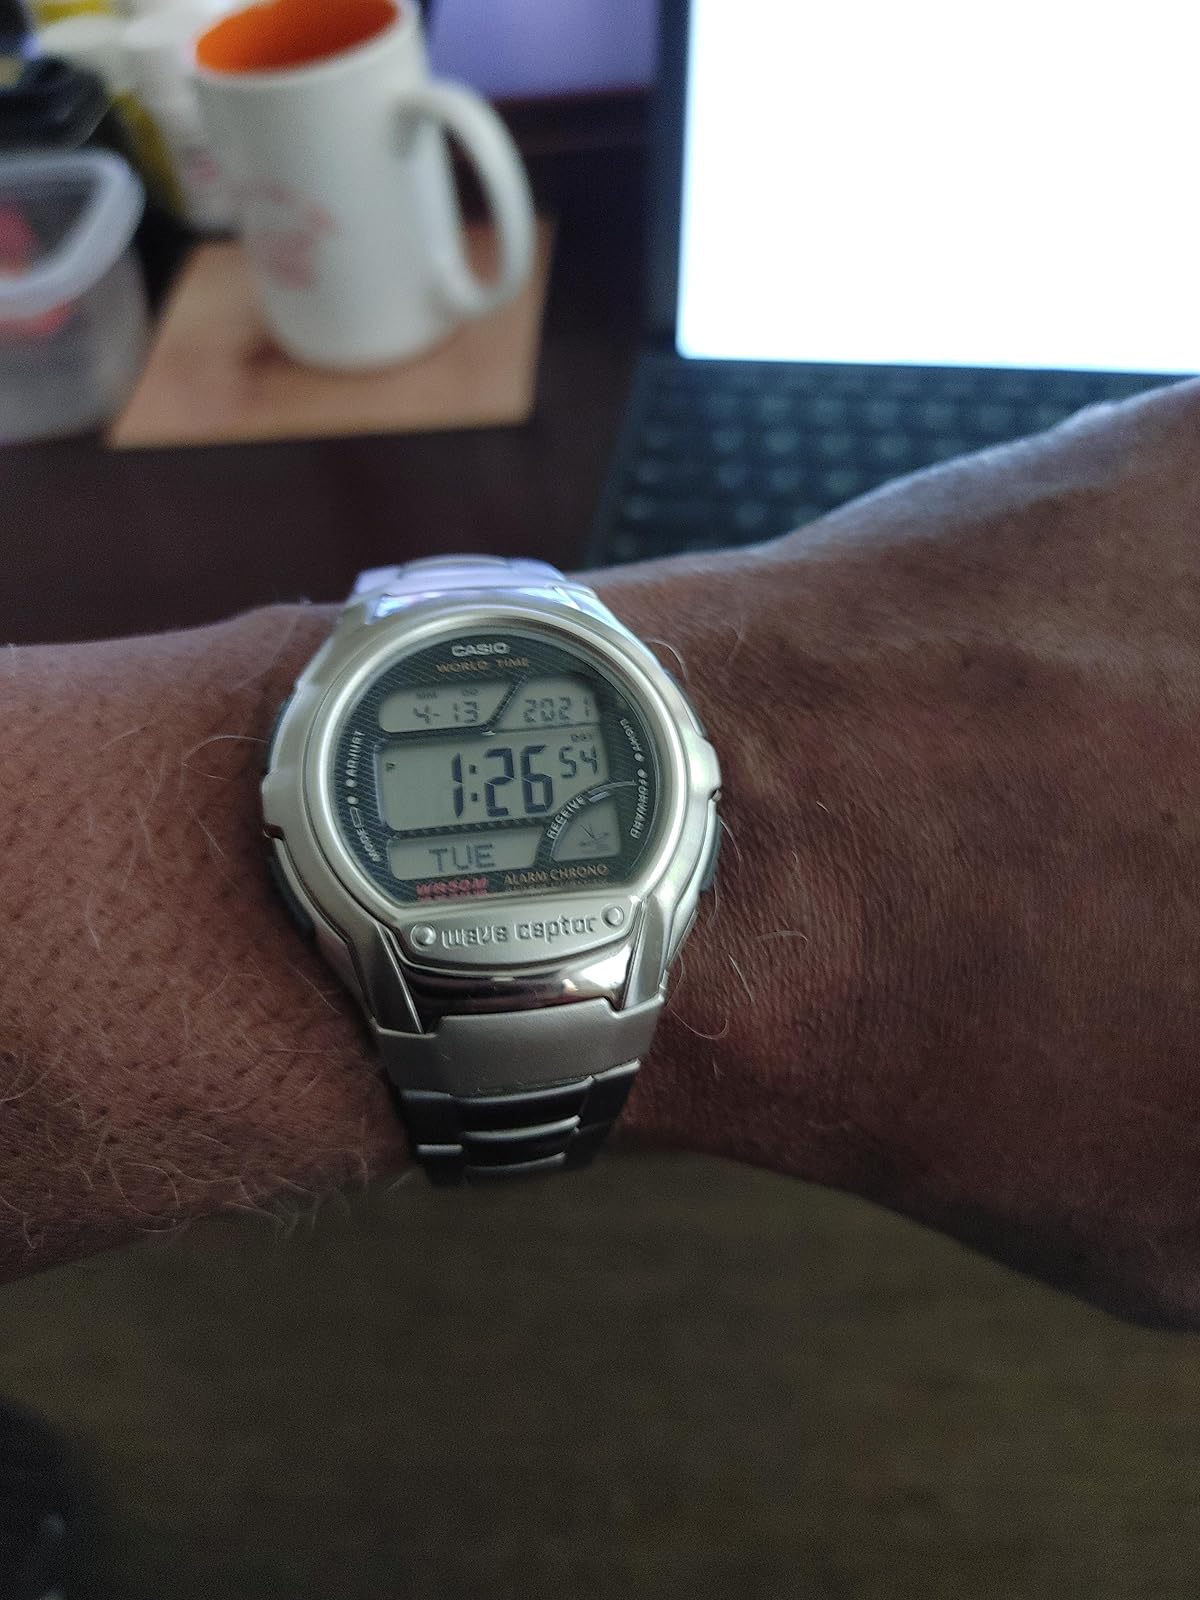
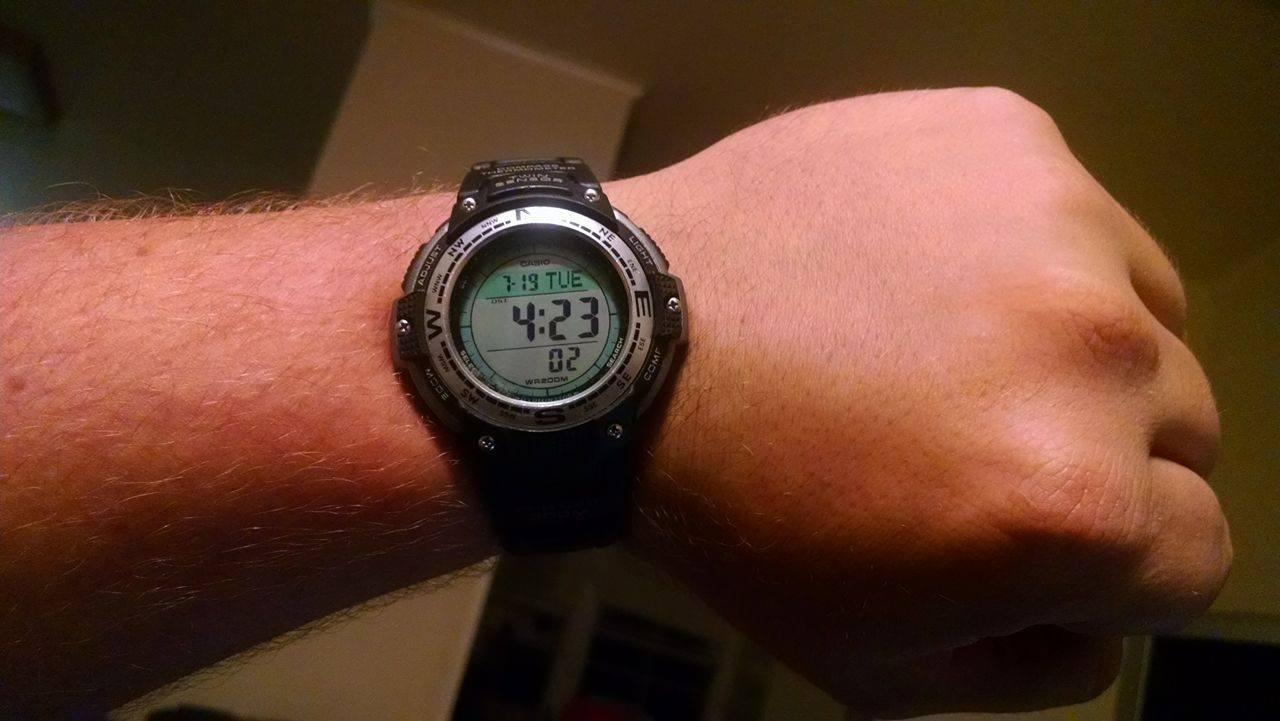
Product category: accessories_watch
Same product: no